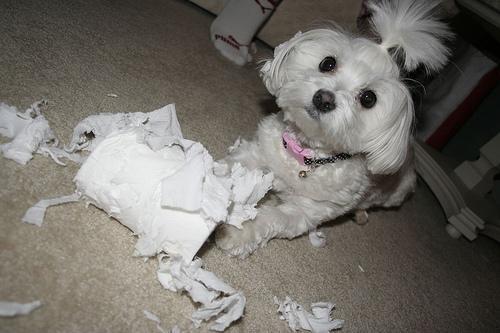
Maltese_dog